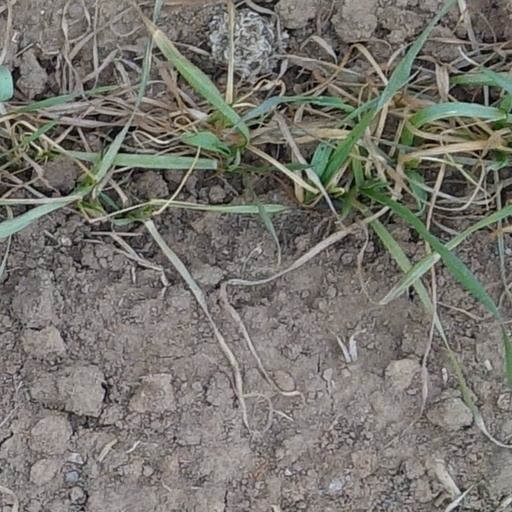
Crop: wheat